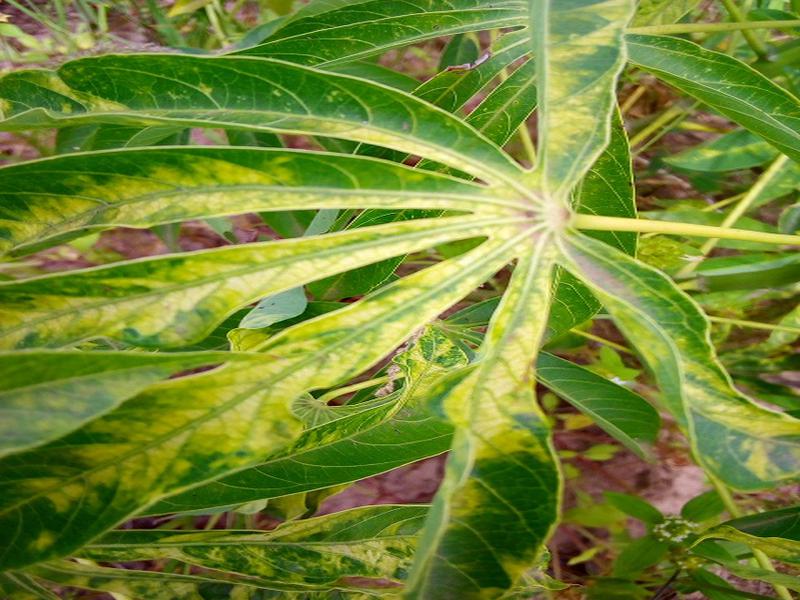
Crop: cassava
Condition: mosaic_disease